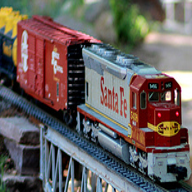
Vehicle type: Trains